Fender Jazzmaster

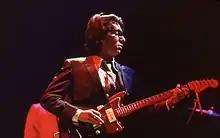
Elvis Costello playing his Jazzmaster at Massey Hall, Toronto in 1978

Fender intended the Jazzmaster to represent a solid body alternative to the hollow body archtop guitars that were then ubiquitous among jazz guitarists. As the Telecaster and Stratocaster had done in other popular musical genres, Fender hoped to initiate a revolution in jazz guitar, at the expense of competitor Gibson. While the Jazzmaster never caught on among its intended audience, they were most successful in the burgeoning Southern California-based surf music and instrumental rock scene of the late 1950s and early 1960s. Fender headquarters were located in Southern California, and Leo Fender himself actively solicited local players' input and guidance in designing the Jazzmaster's followup, the Jaguar.